1919 Pittsburgh Panthers football team

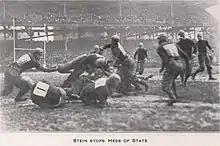

For the first season since 1903, the Pitt football team had a fourth road game. This Pennsylvania RR train ride was across the state to Philadelphia to play the Penn Quakers on Franklin Field. The Quakers were led by fourth year coach Bob Folwell and had a 5–2 record, having lost their last two games to Penn State and Dartmouth. The Quakers lineup featured Walter Camp first team All-American end Heinie Miller, team Captain and quarterback Bert Bell (future Commissioner of the NFL) and tackle Lou Little (future College Football Hall of Fame coach). The Quaker lineup for the Pitt game had two changes from the Dartmouth game. “Hopper will be at left end, in place of Ray Miller, and Maynard will be at left tackle, in place of Johnny Titzel.”